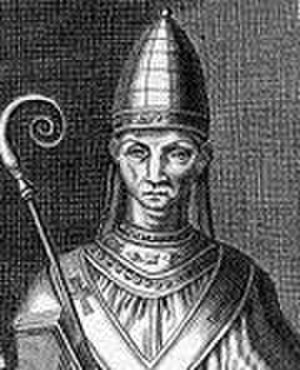
Pave Johannes 10.
Pave Johannes 10., døde i juni 928, var pave fra marts 914 til sin død i 928. Han forsøgte at forene Italien under lederskab af Berengar 1. af Italien. Han døde efter at være blevet tvunget fra sin post som pave, sat i fængsel og til sidst myrdet.